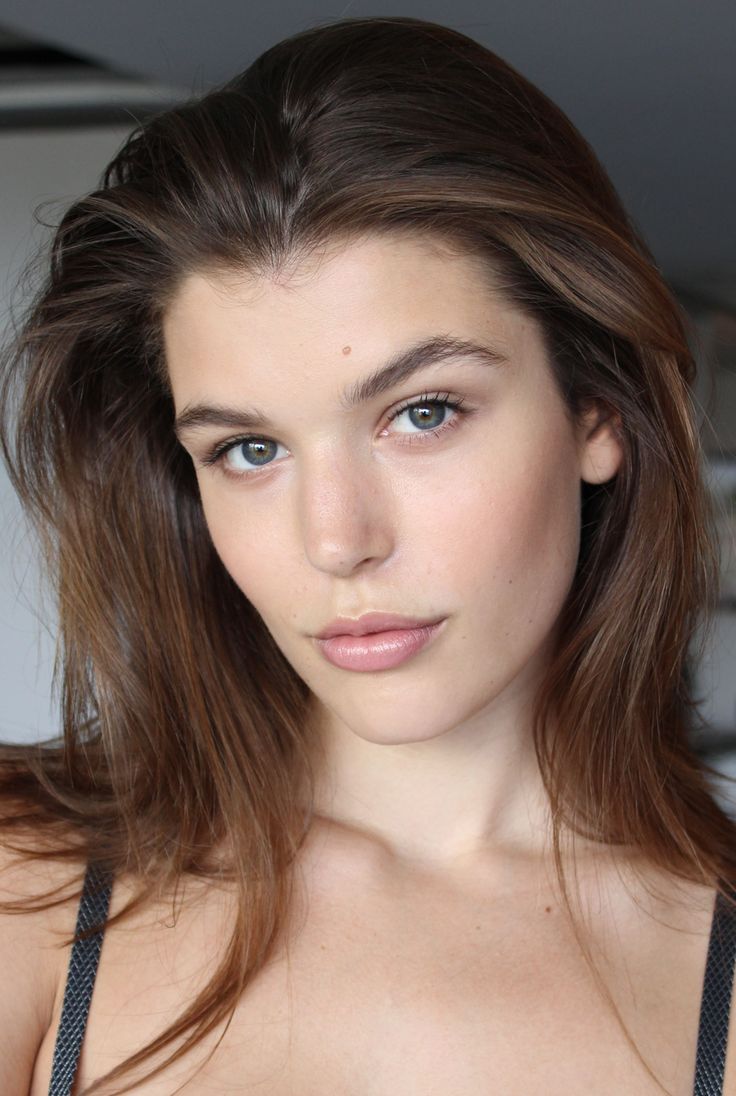
Label: Colored